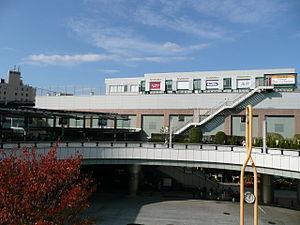
La gare de Mizonokuchi est une gare ferroviaire de la ville de Kawasaki, dans la préfecture de Kanagawa, au Japon. La gare est gérée par la compagnie Tōkyū.